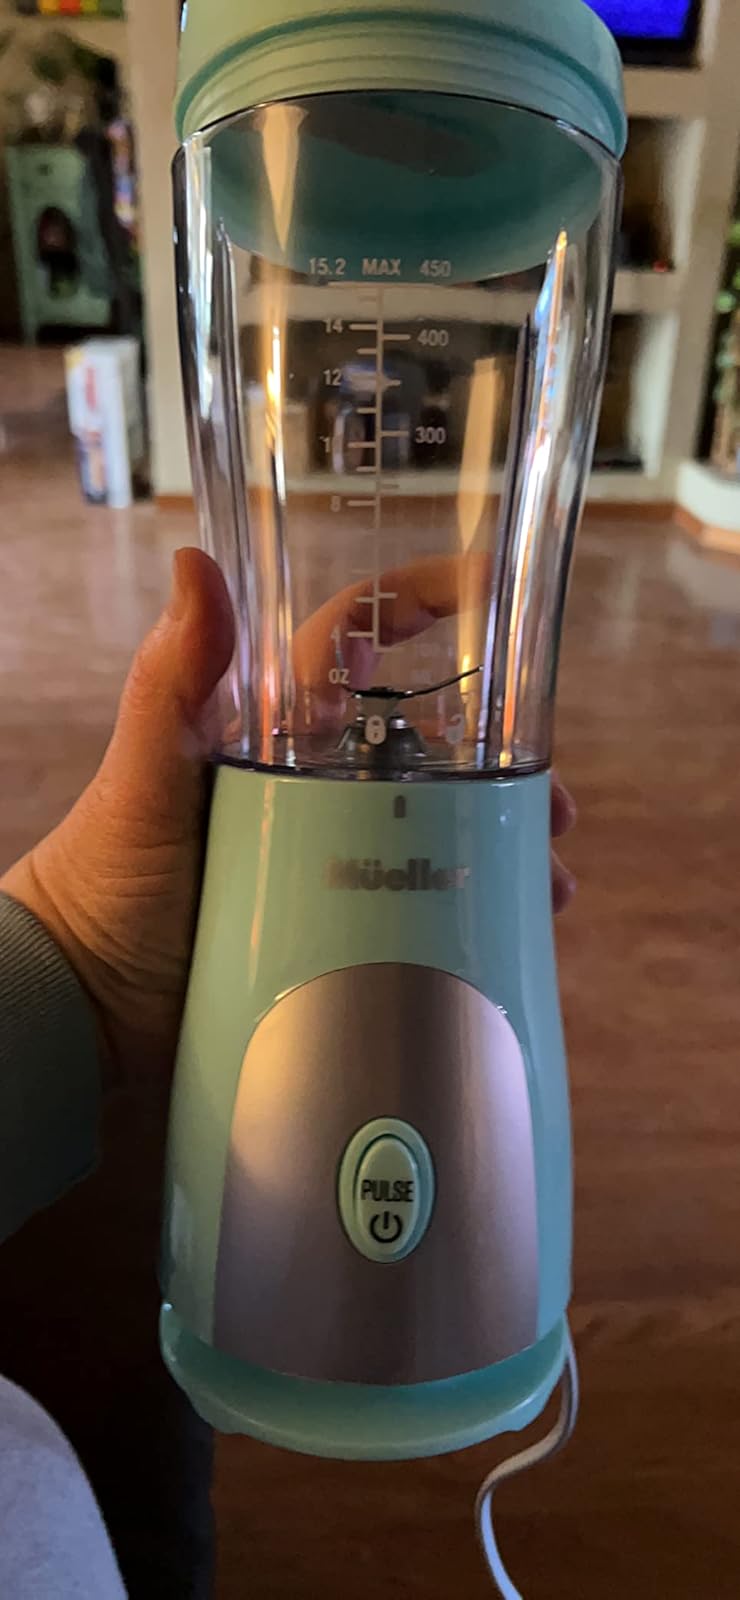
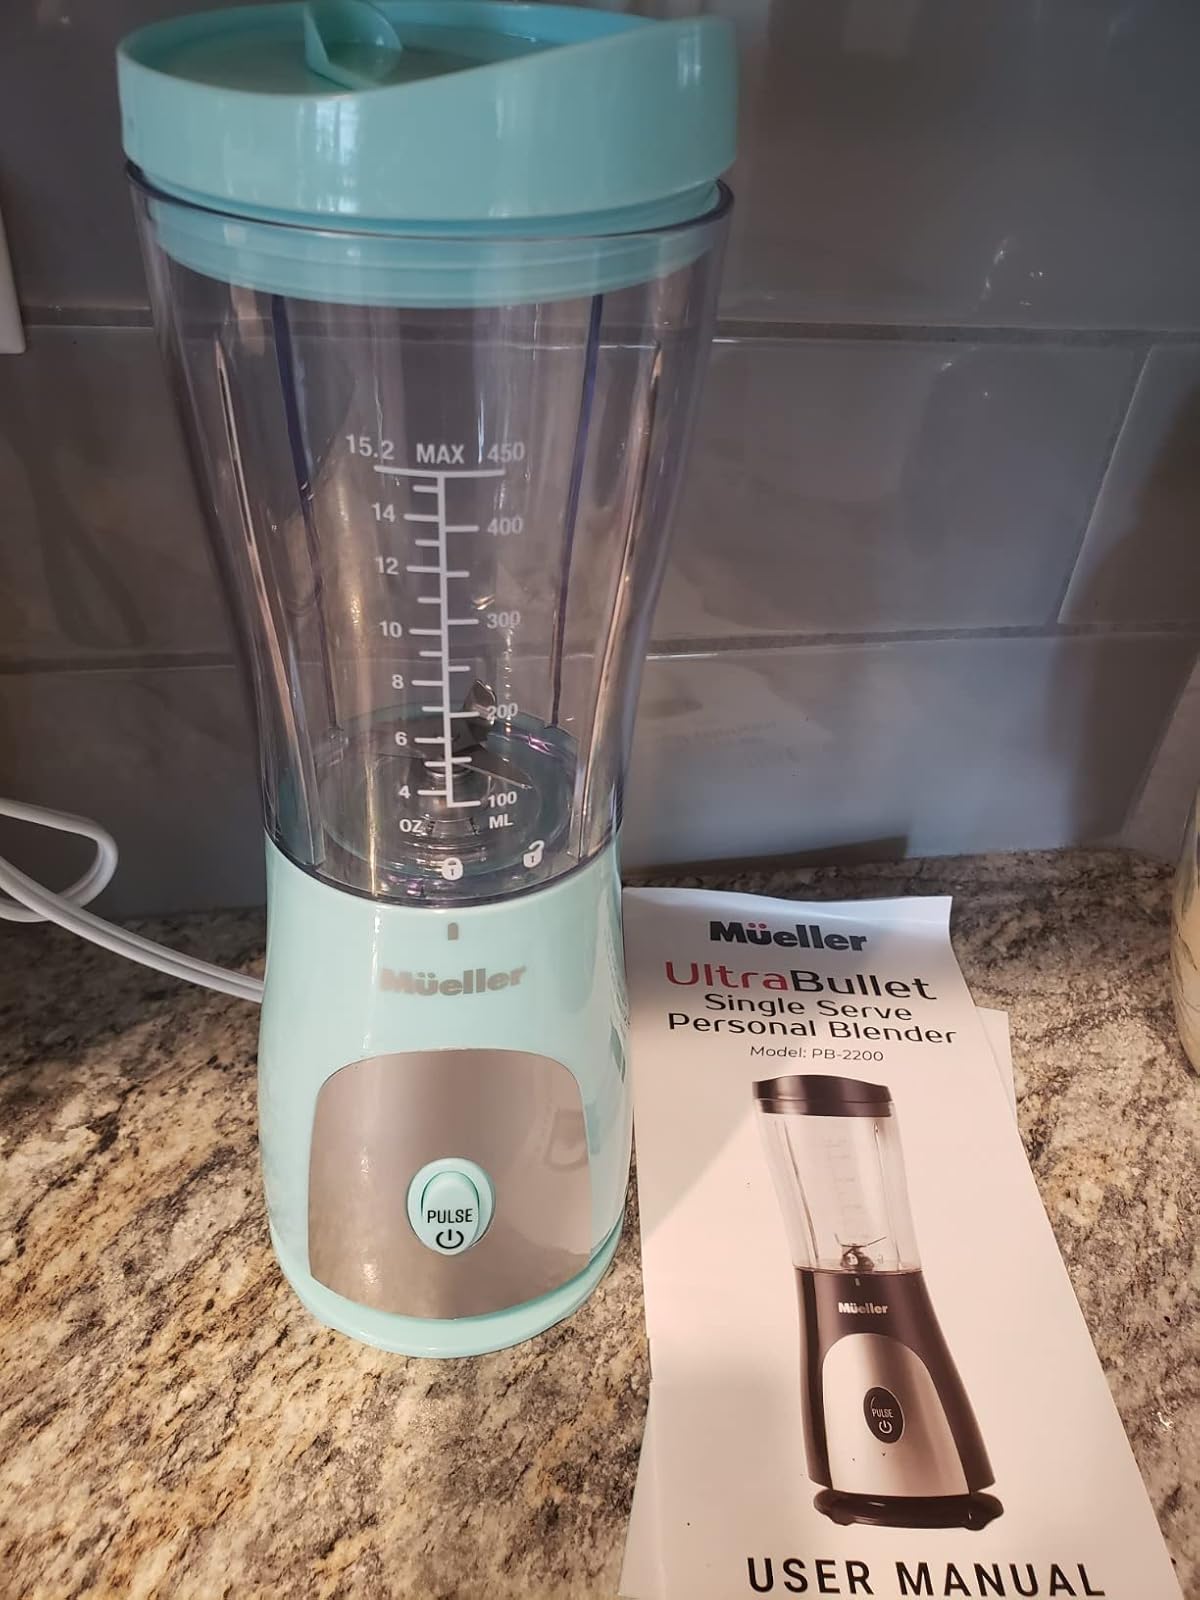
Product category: items_blender
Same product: yes